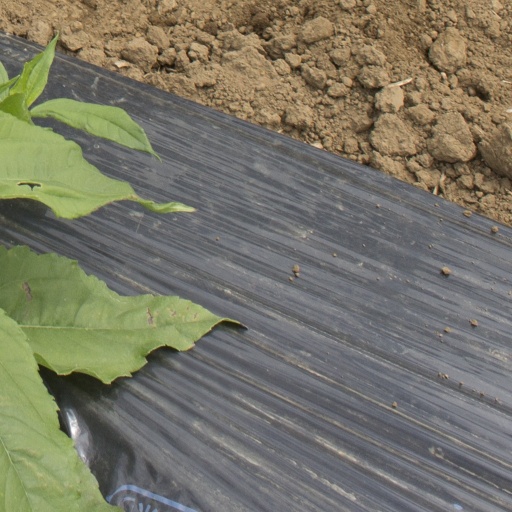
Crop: Jerusalem artichoke